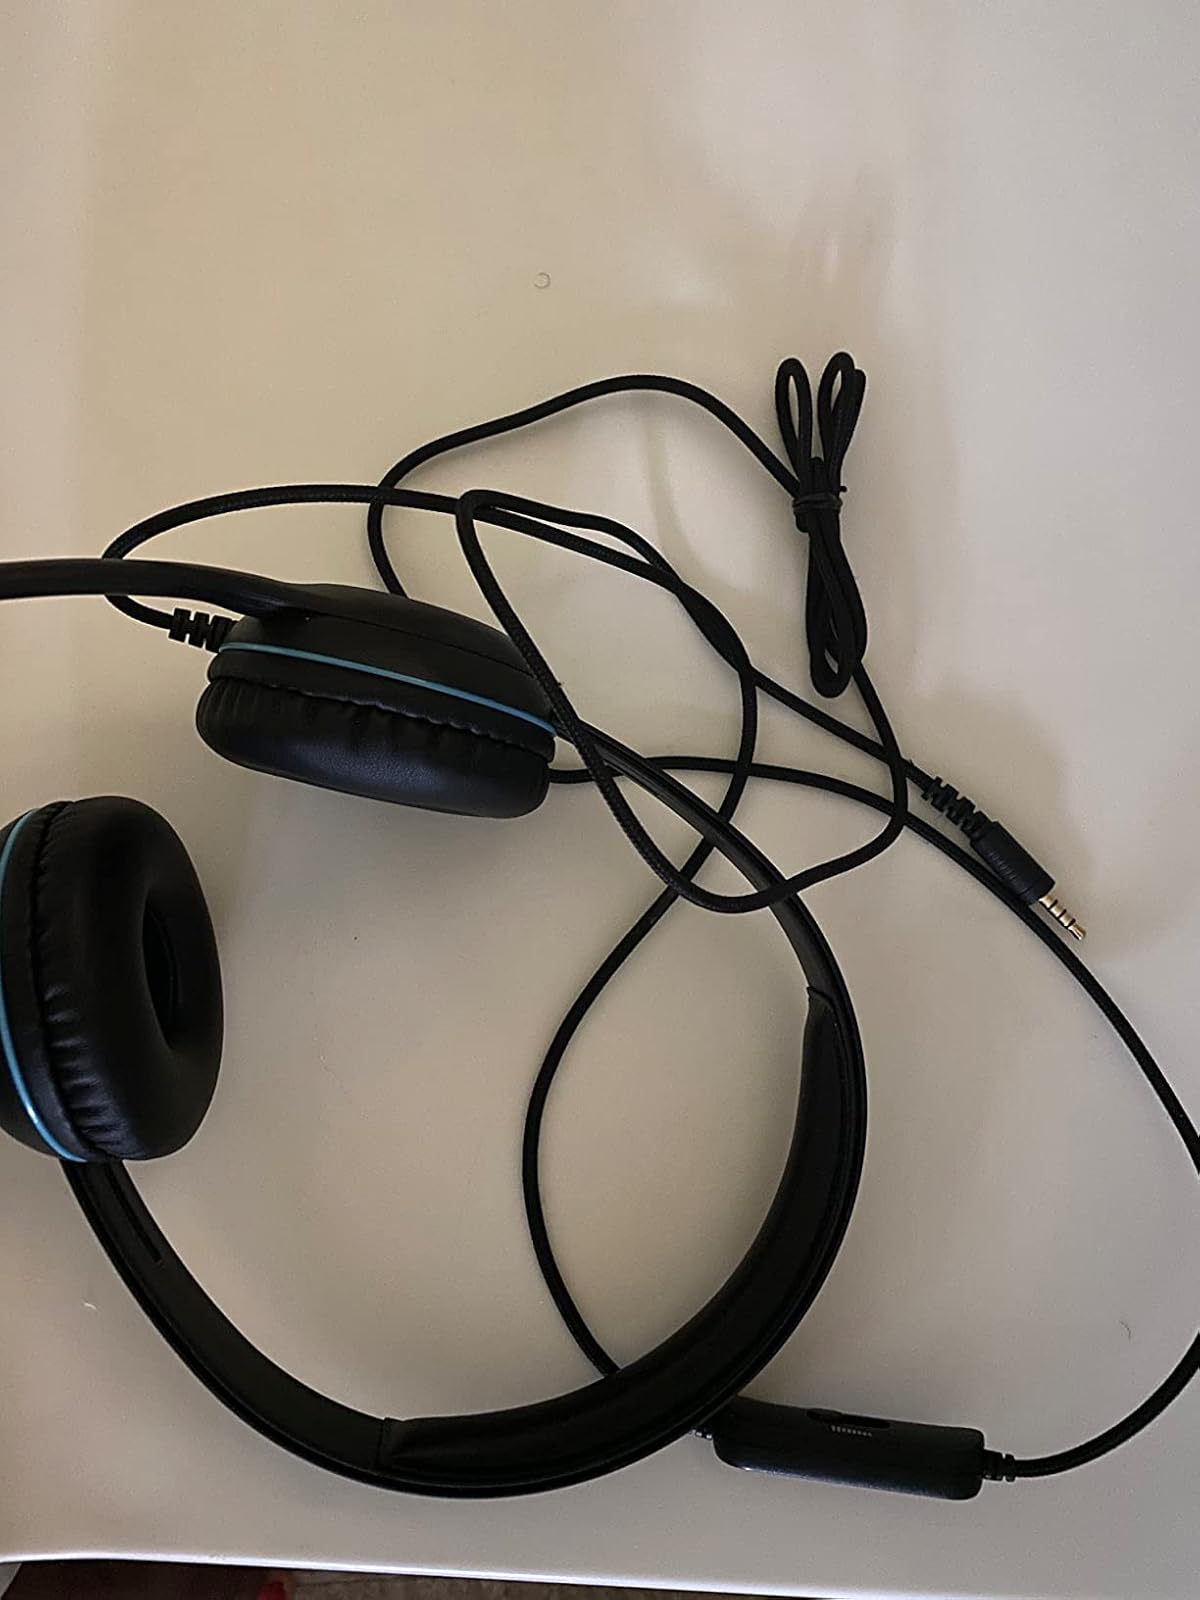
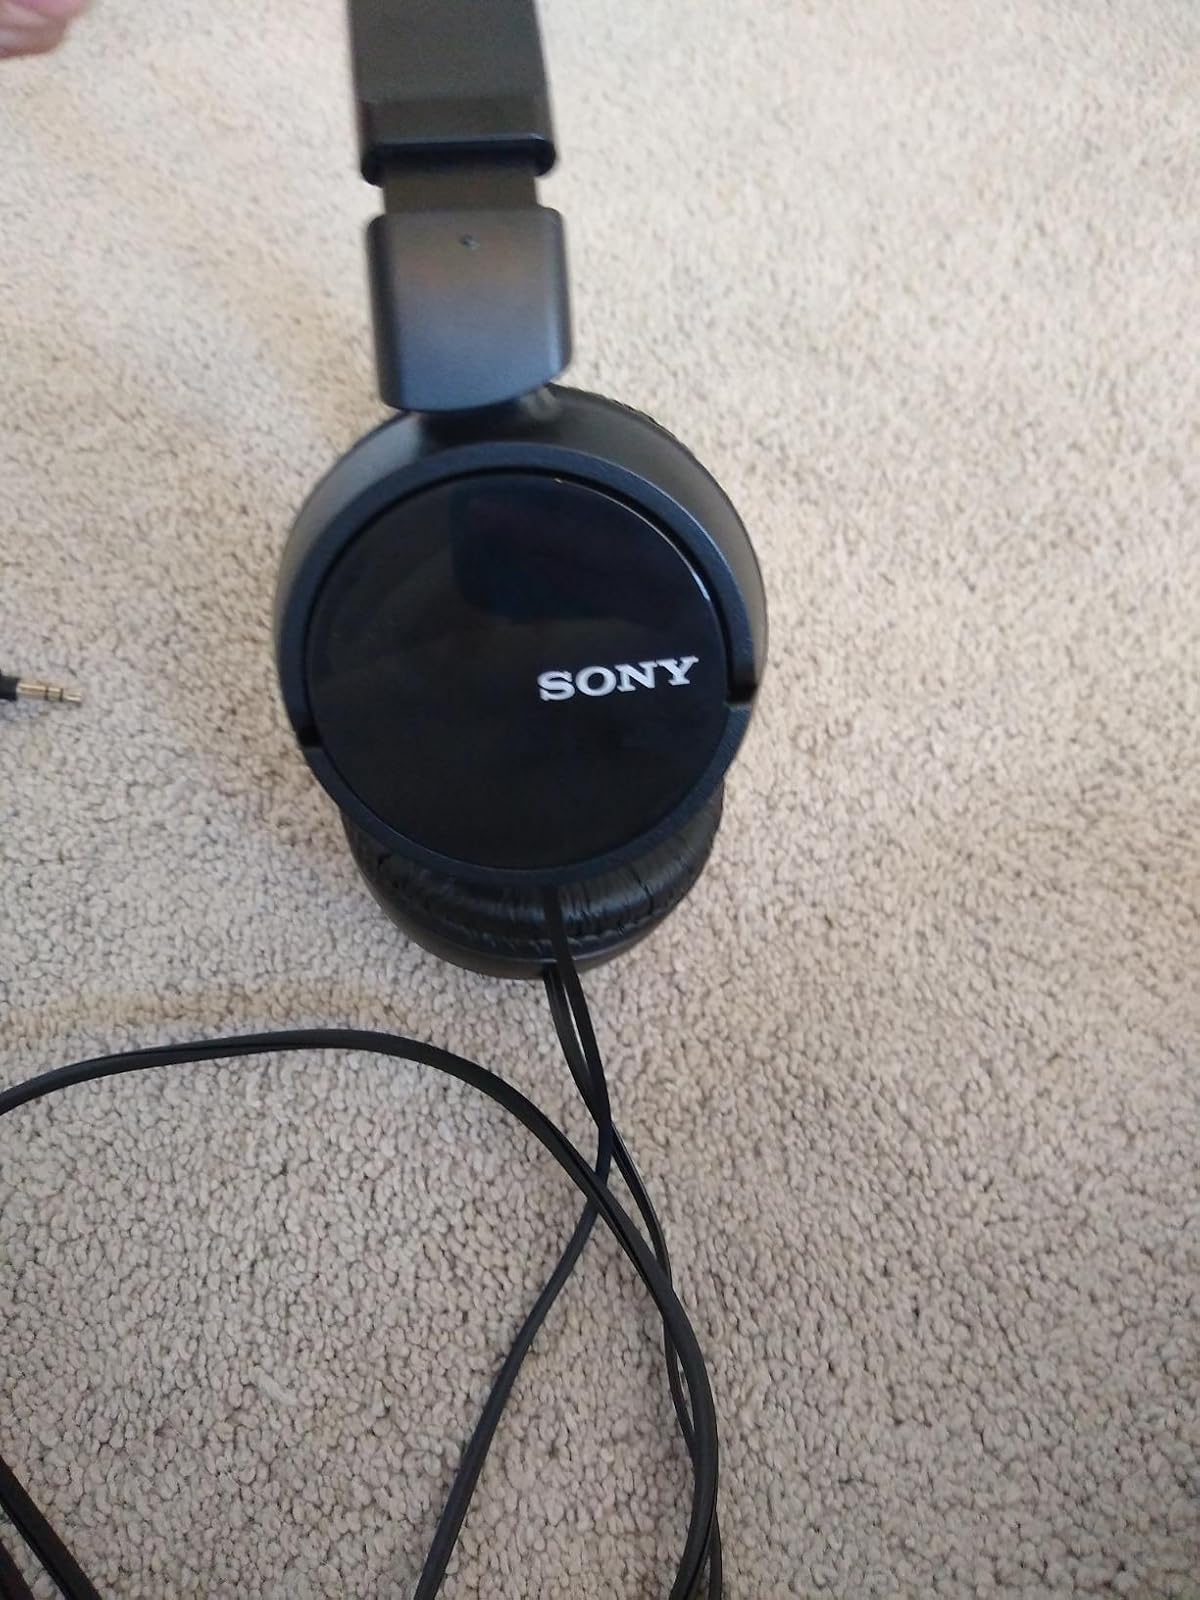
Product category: headphones
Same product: no